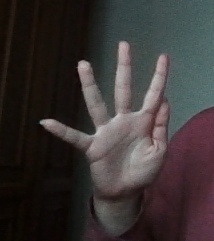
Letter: sheen